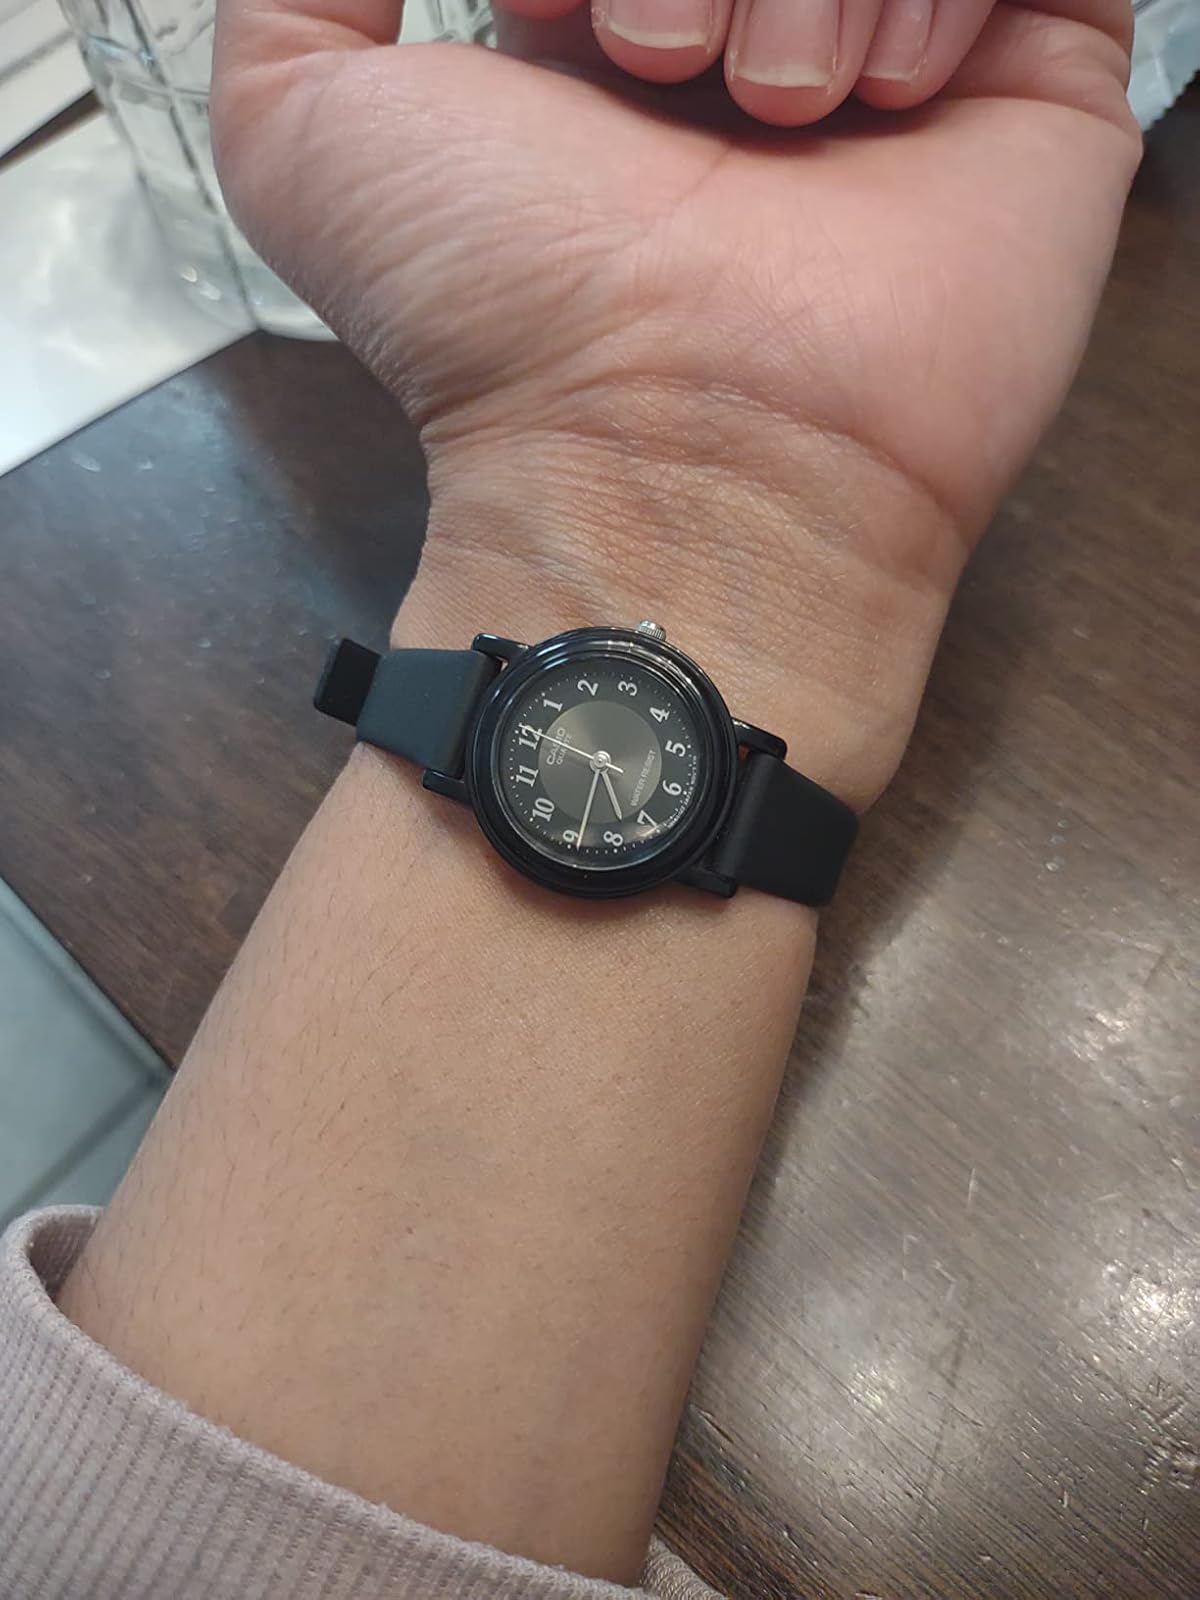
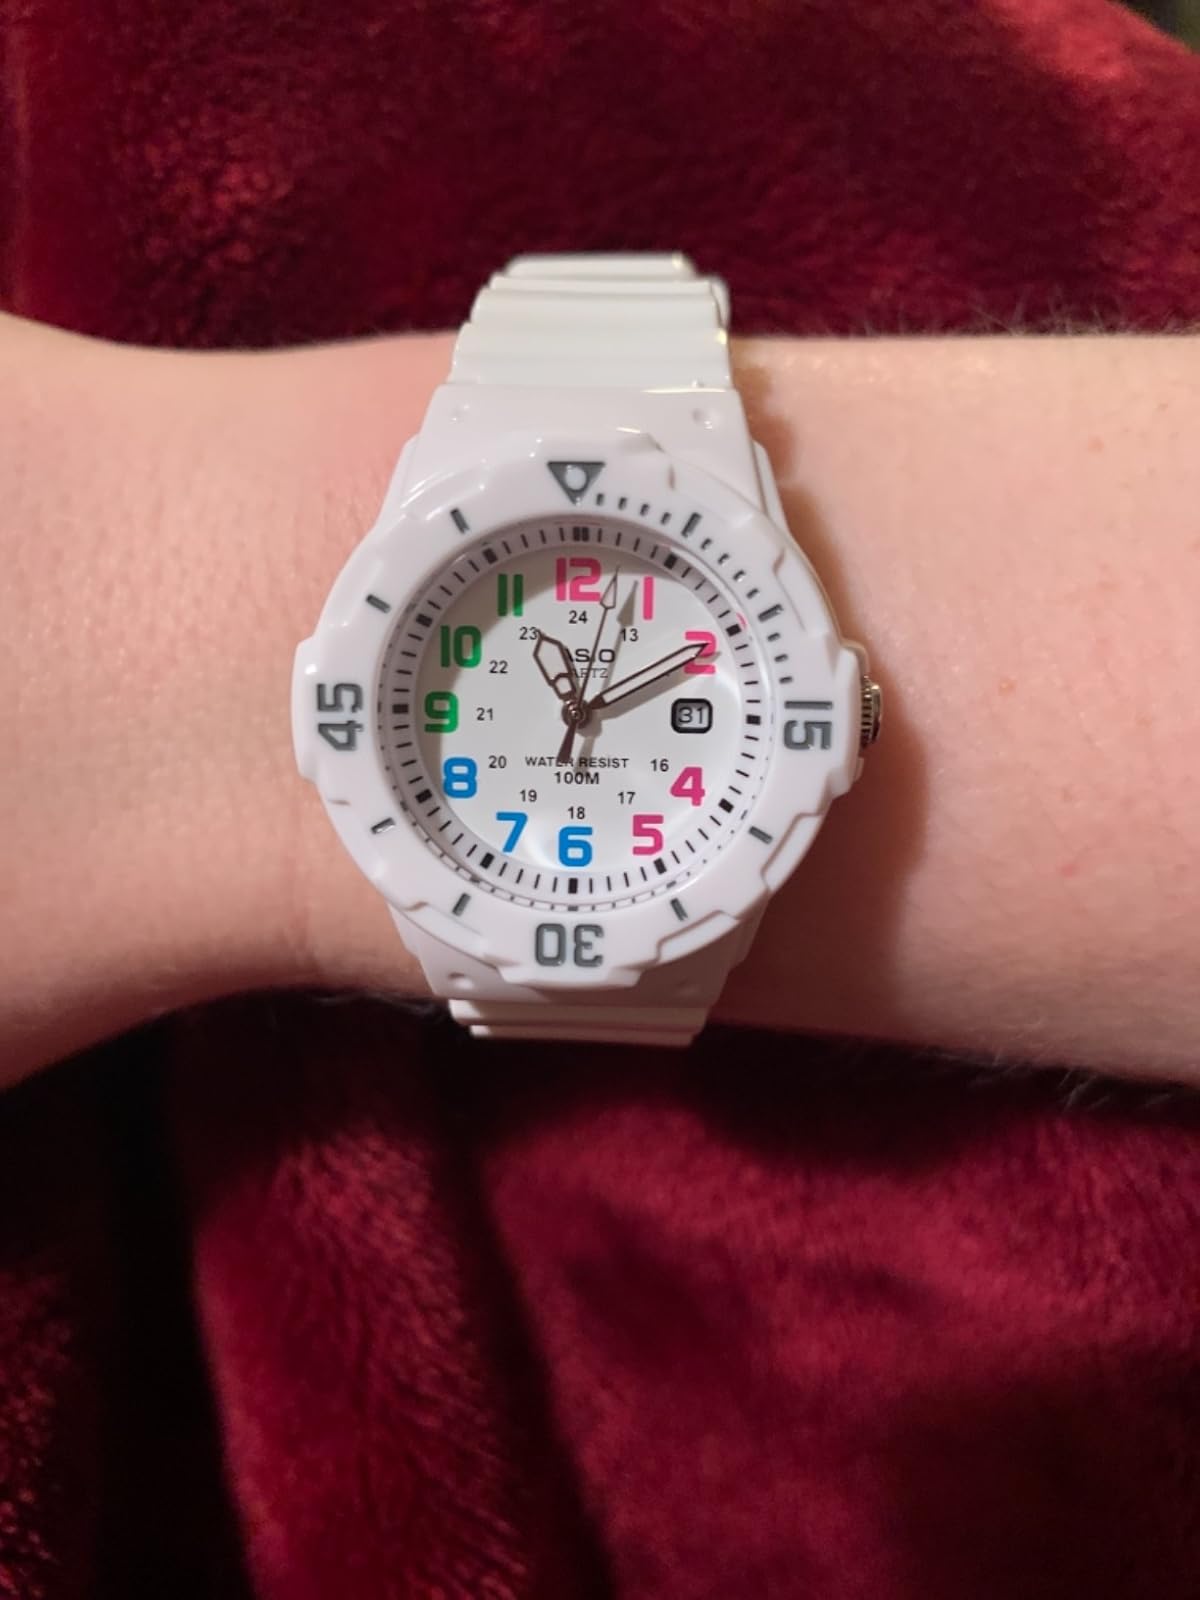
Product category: accessories_watch
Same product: no